Ma Zhongying

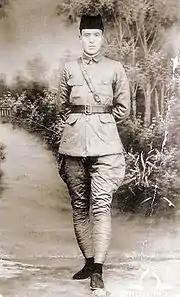
Gen. Ma Zhongying.

"He was like the rider on the pale horse, which appeared when the fourth seal was broken: 'And I looked, and behold a pale horse: and his name that sat on him was death, and Hell followed with him. And power was given unto them over the fourth part of the earth, to kill with the sword, and with hunger and death, and with the beasts of the earth.'"